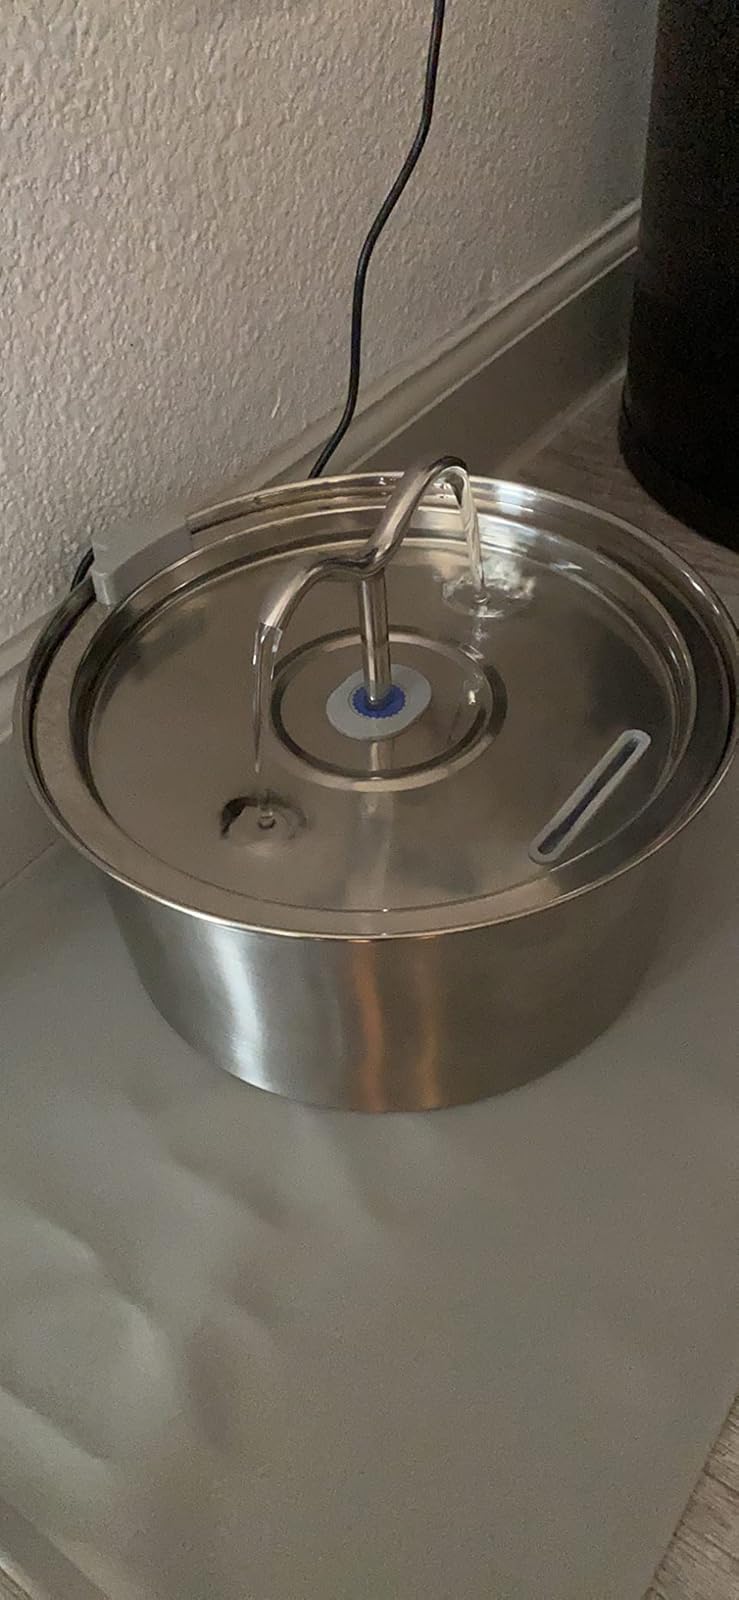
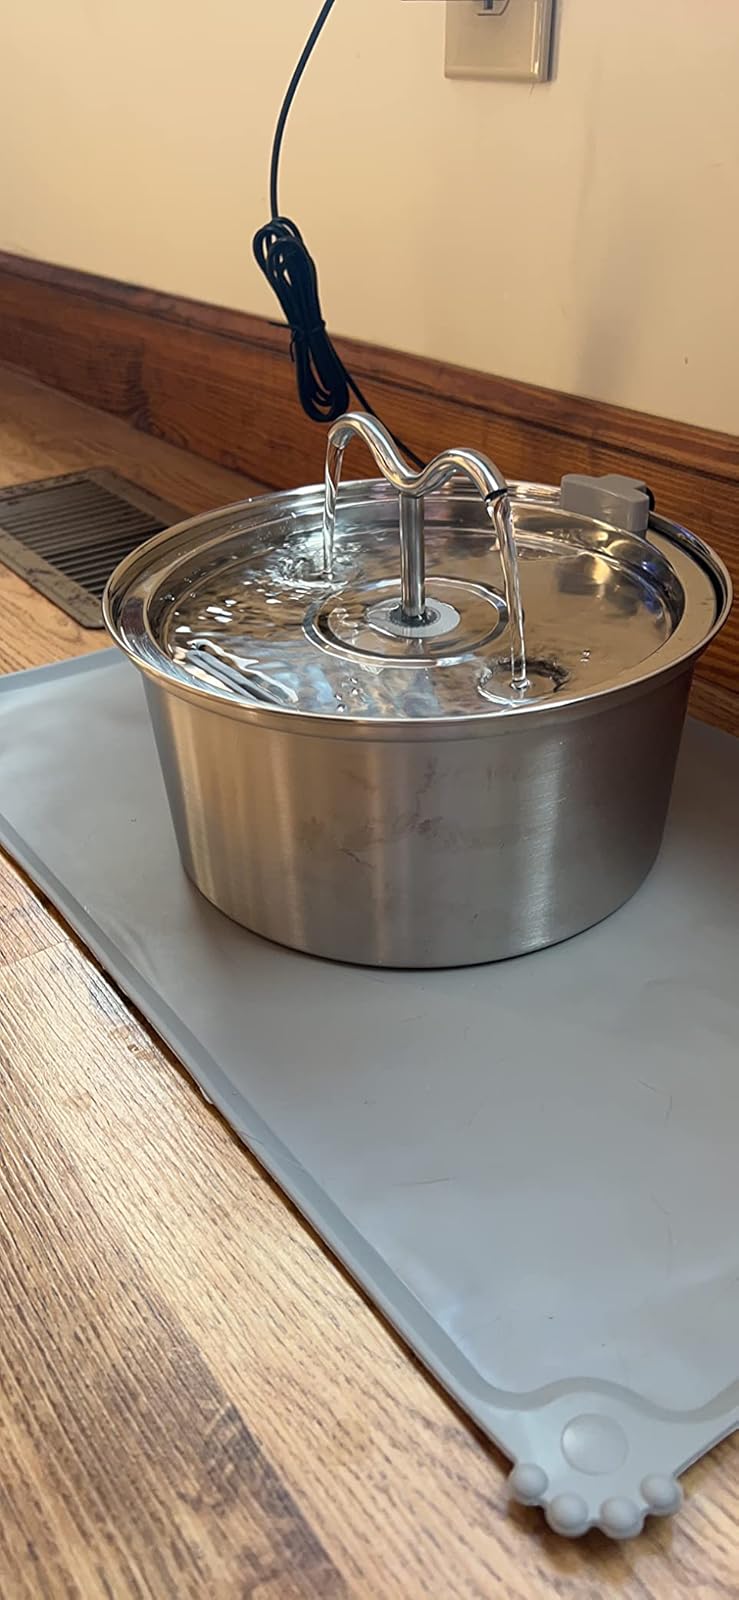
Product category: items_bowl
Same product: yes